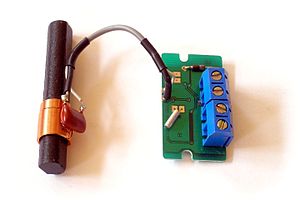
Tidssignal / Radiotidssignal kilder / Dedikerede tidssignal radioudsendelser
En lavpris langbølge radiours modtager, antenne til venstre, modtager til højre.
Et tidssignal er et synlig, hørbar, mekanisk eller elektronisk signal anvendt som en reference til at bestemme tiden på døgnet.